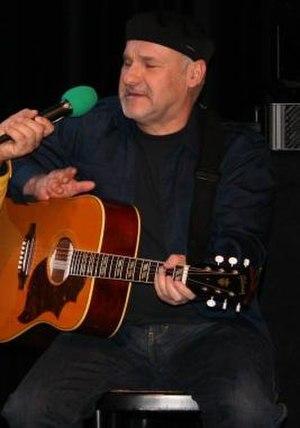
Paul Melvyn Carrack, né le 22 avril 1951 à Sheffield, est un chanteur, auteur-compositeur et multi-instrumentiste anglais. Il a été membre de plusieurs groupes dont Ace, Squeeze, Mike + The Mechanics, et Roxy Music. Il a également accompagné en studio et en tournée d'autres artistes comme Nick Lowe et rencontré le succès dans sa carrière solo.
Le Crossroads Guitar Festival est un festival de musique créé en 1999 par Eric Clapton, à forte influence rock. Ce dernier choisit les musiciens qui se produisent sur scène ; Clapton déclare qu'ils font partie des meilleurs et qu'ils ont gagné son respect.